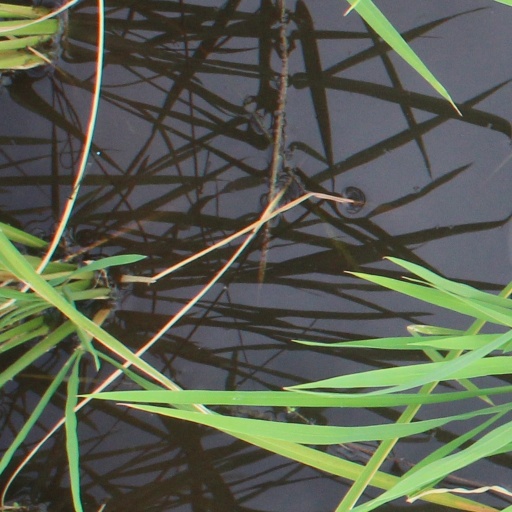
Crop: rice